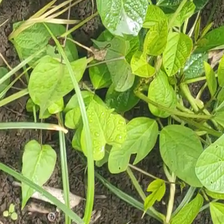
Weed species: Obscure_morning _glory(Ipomoea obscura)